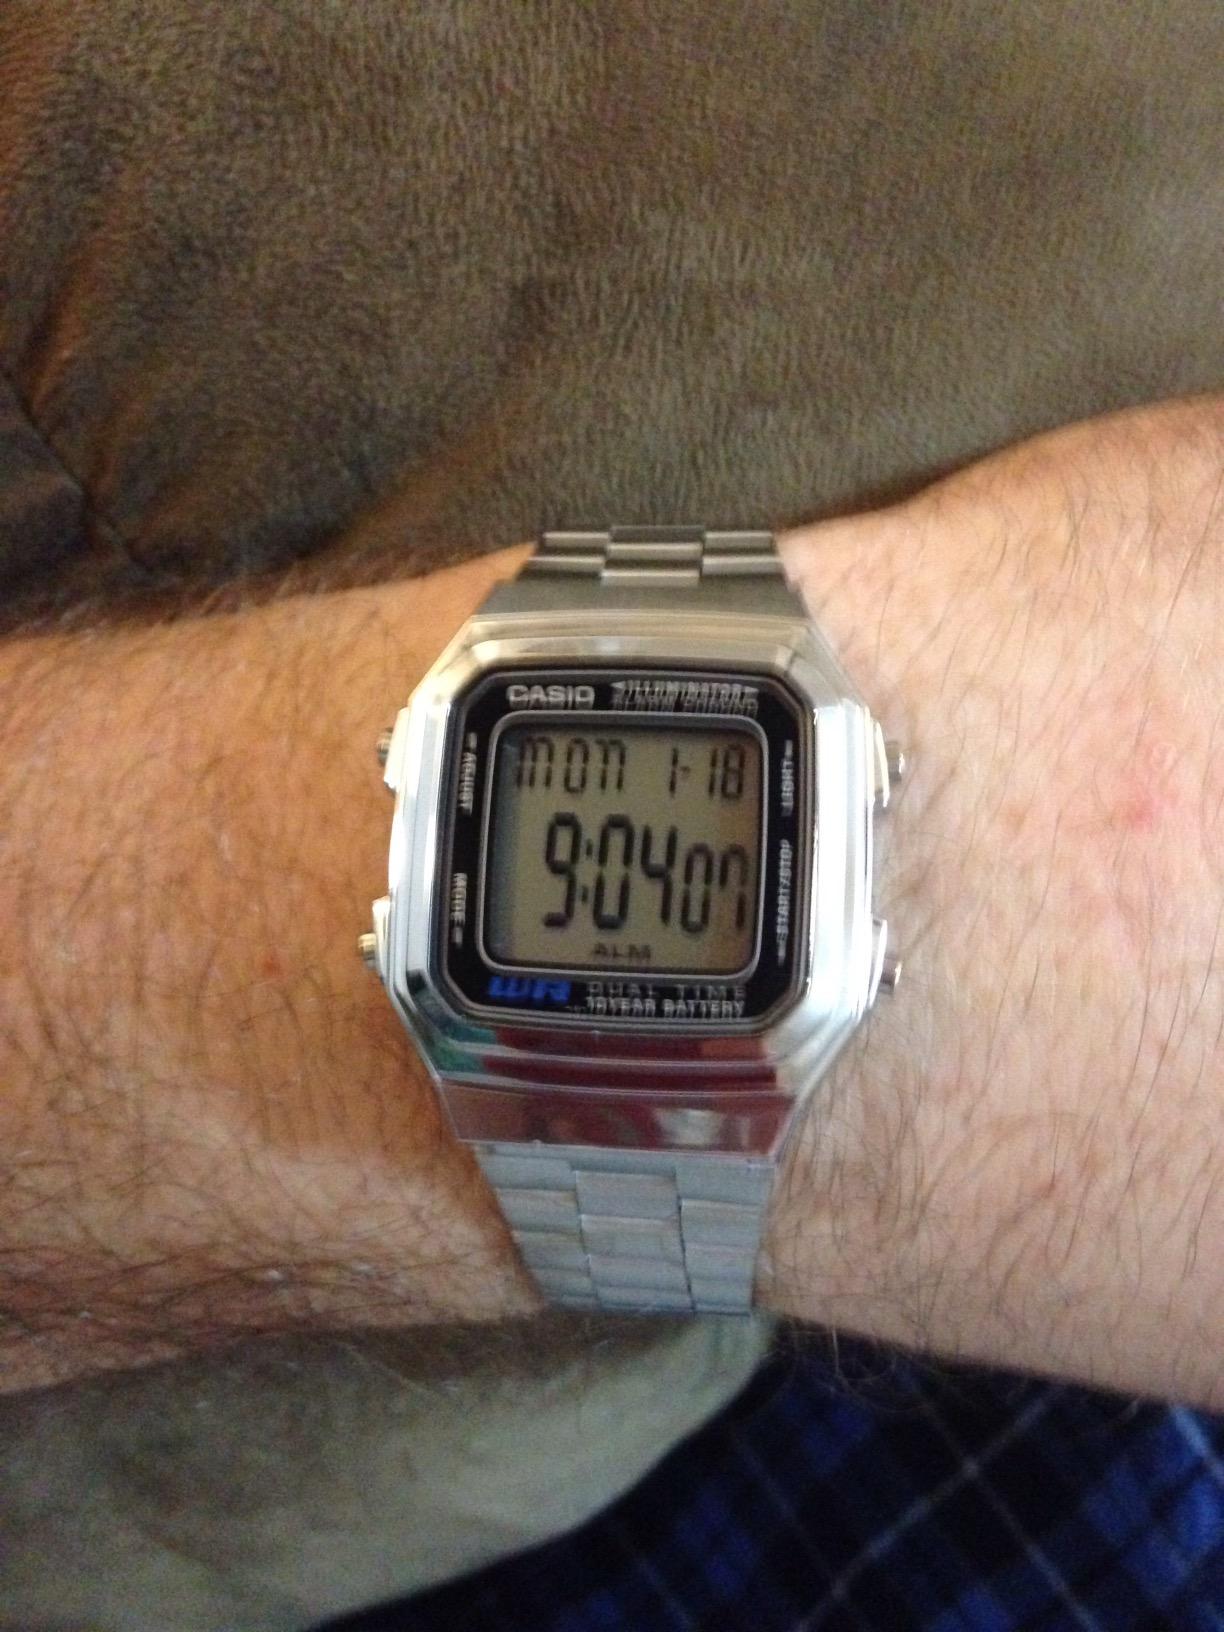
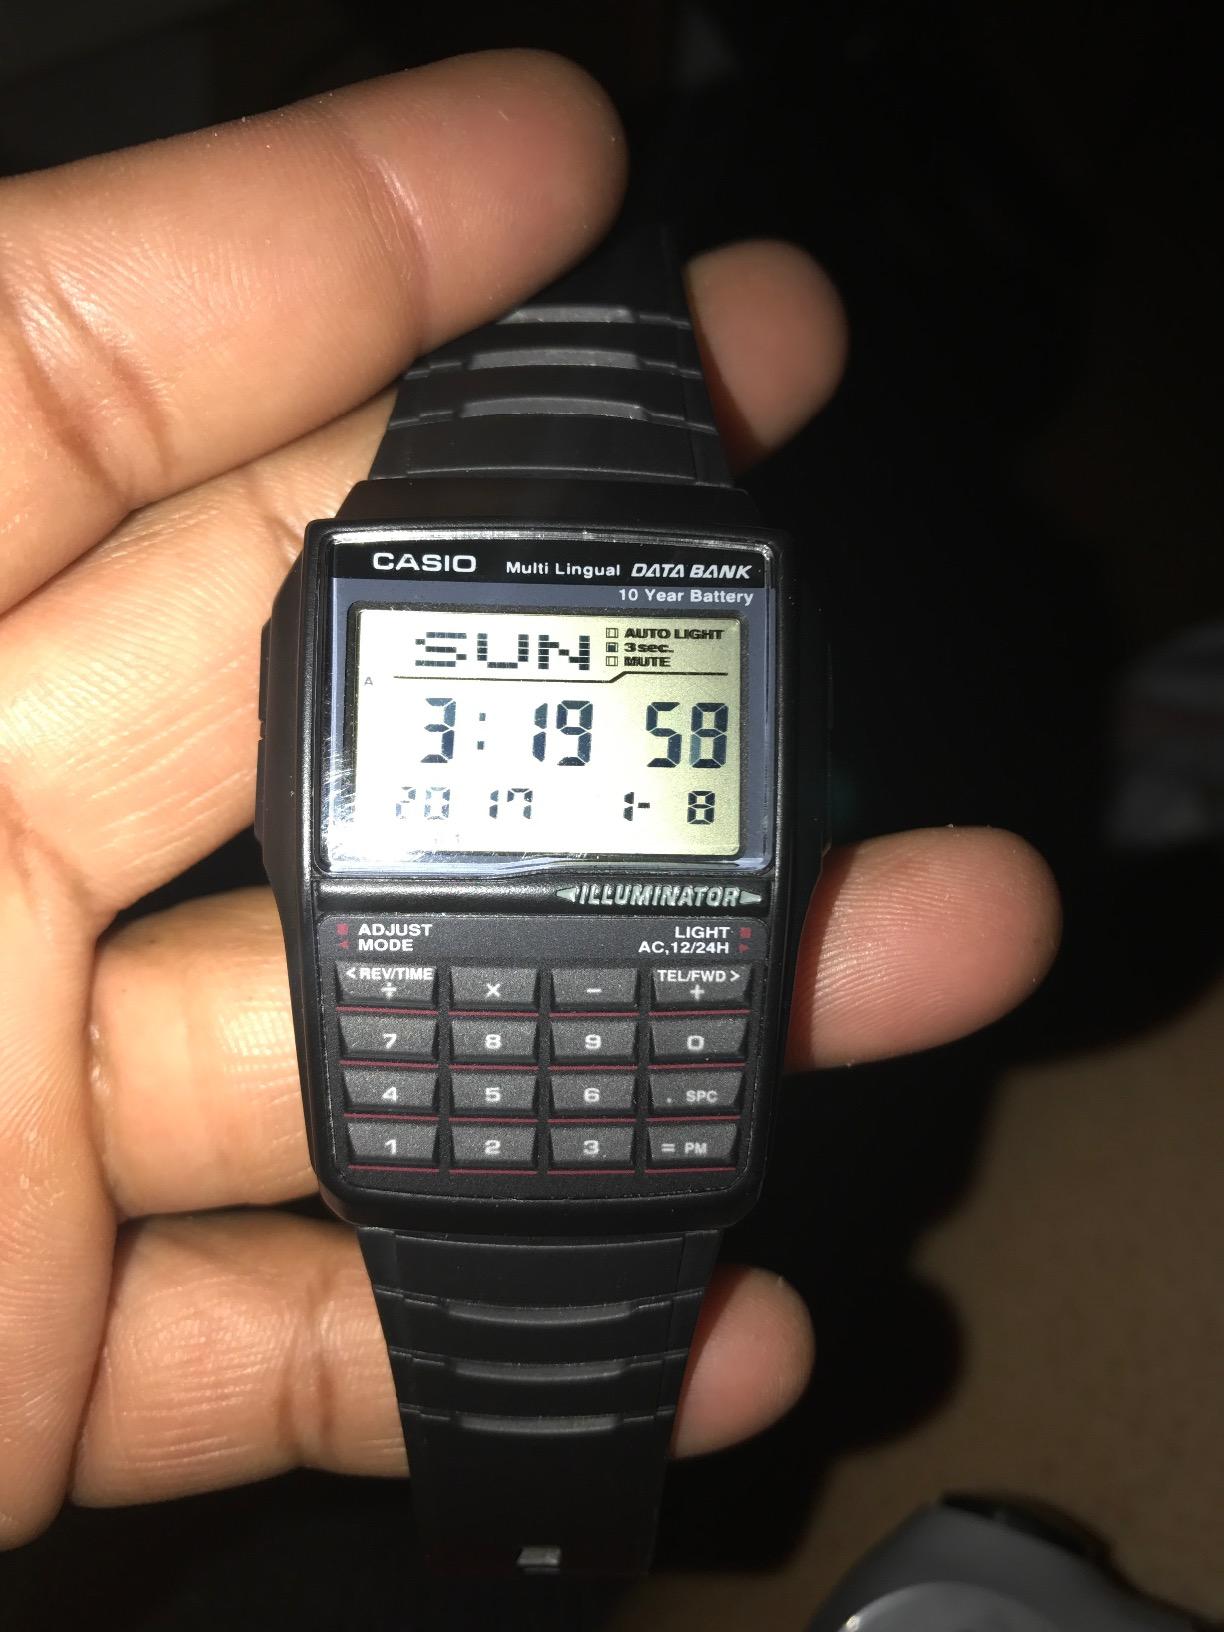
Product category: accessories_watch
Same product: no